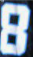
Number: 8